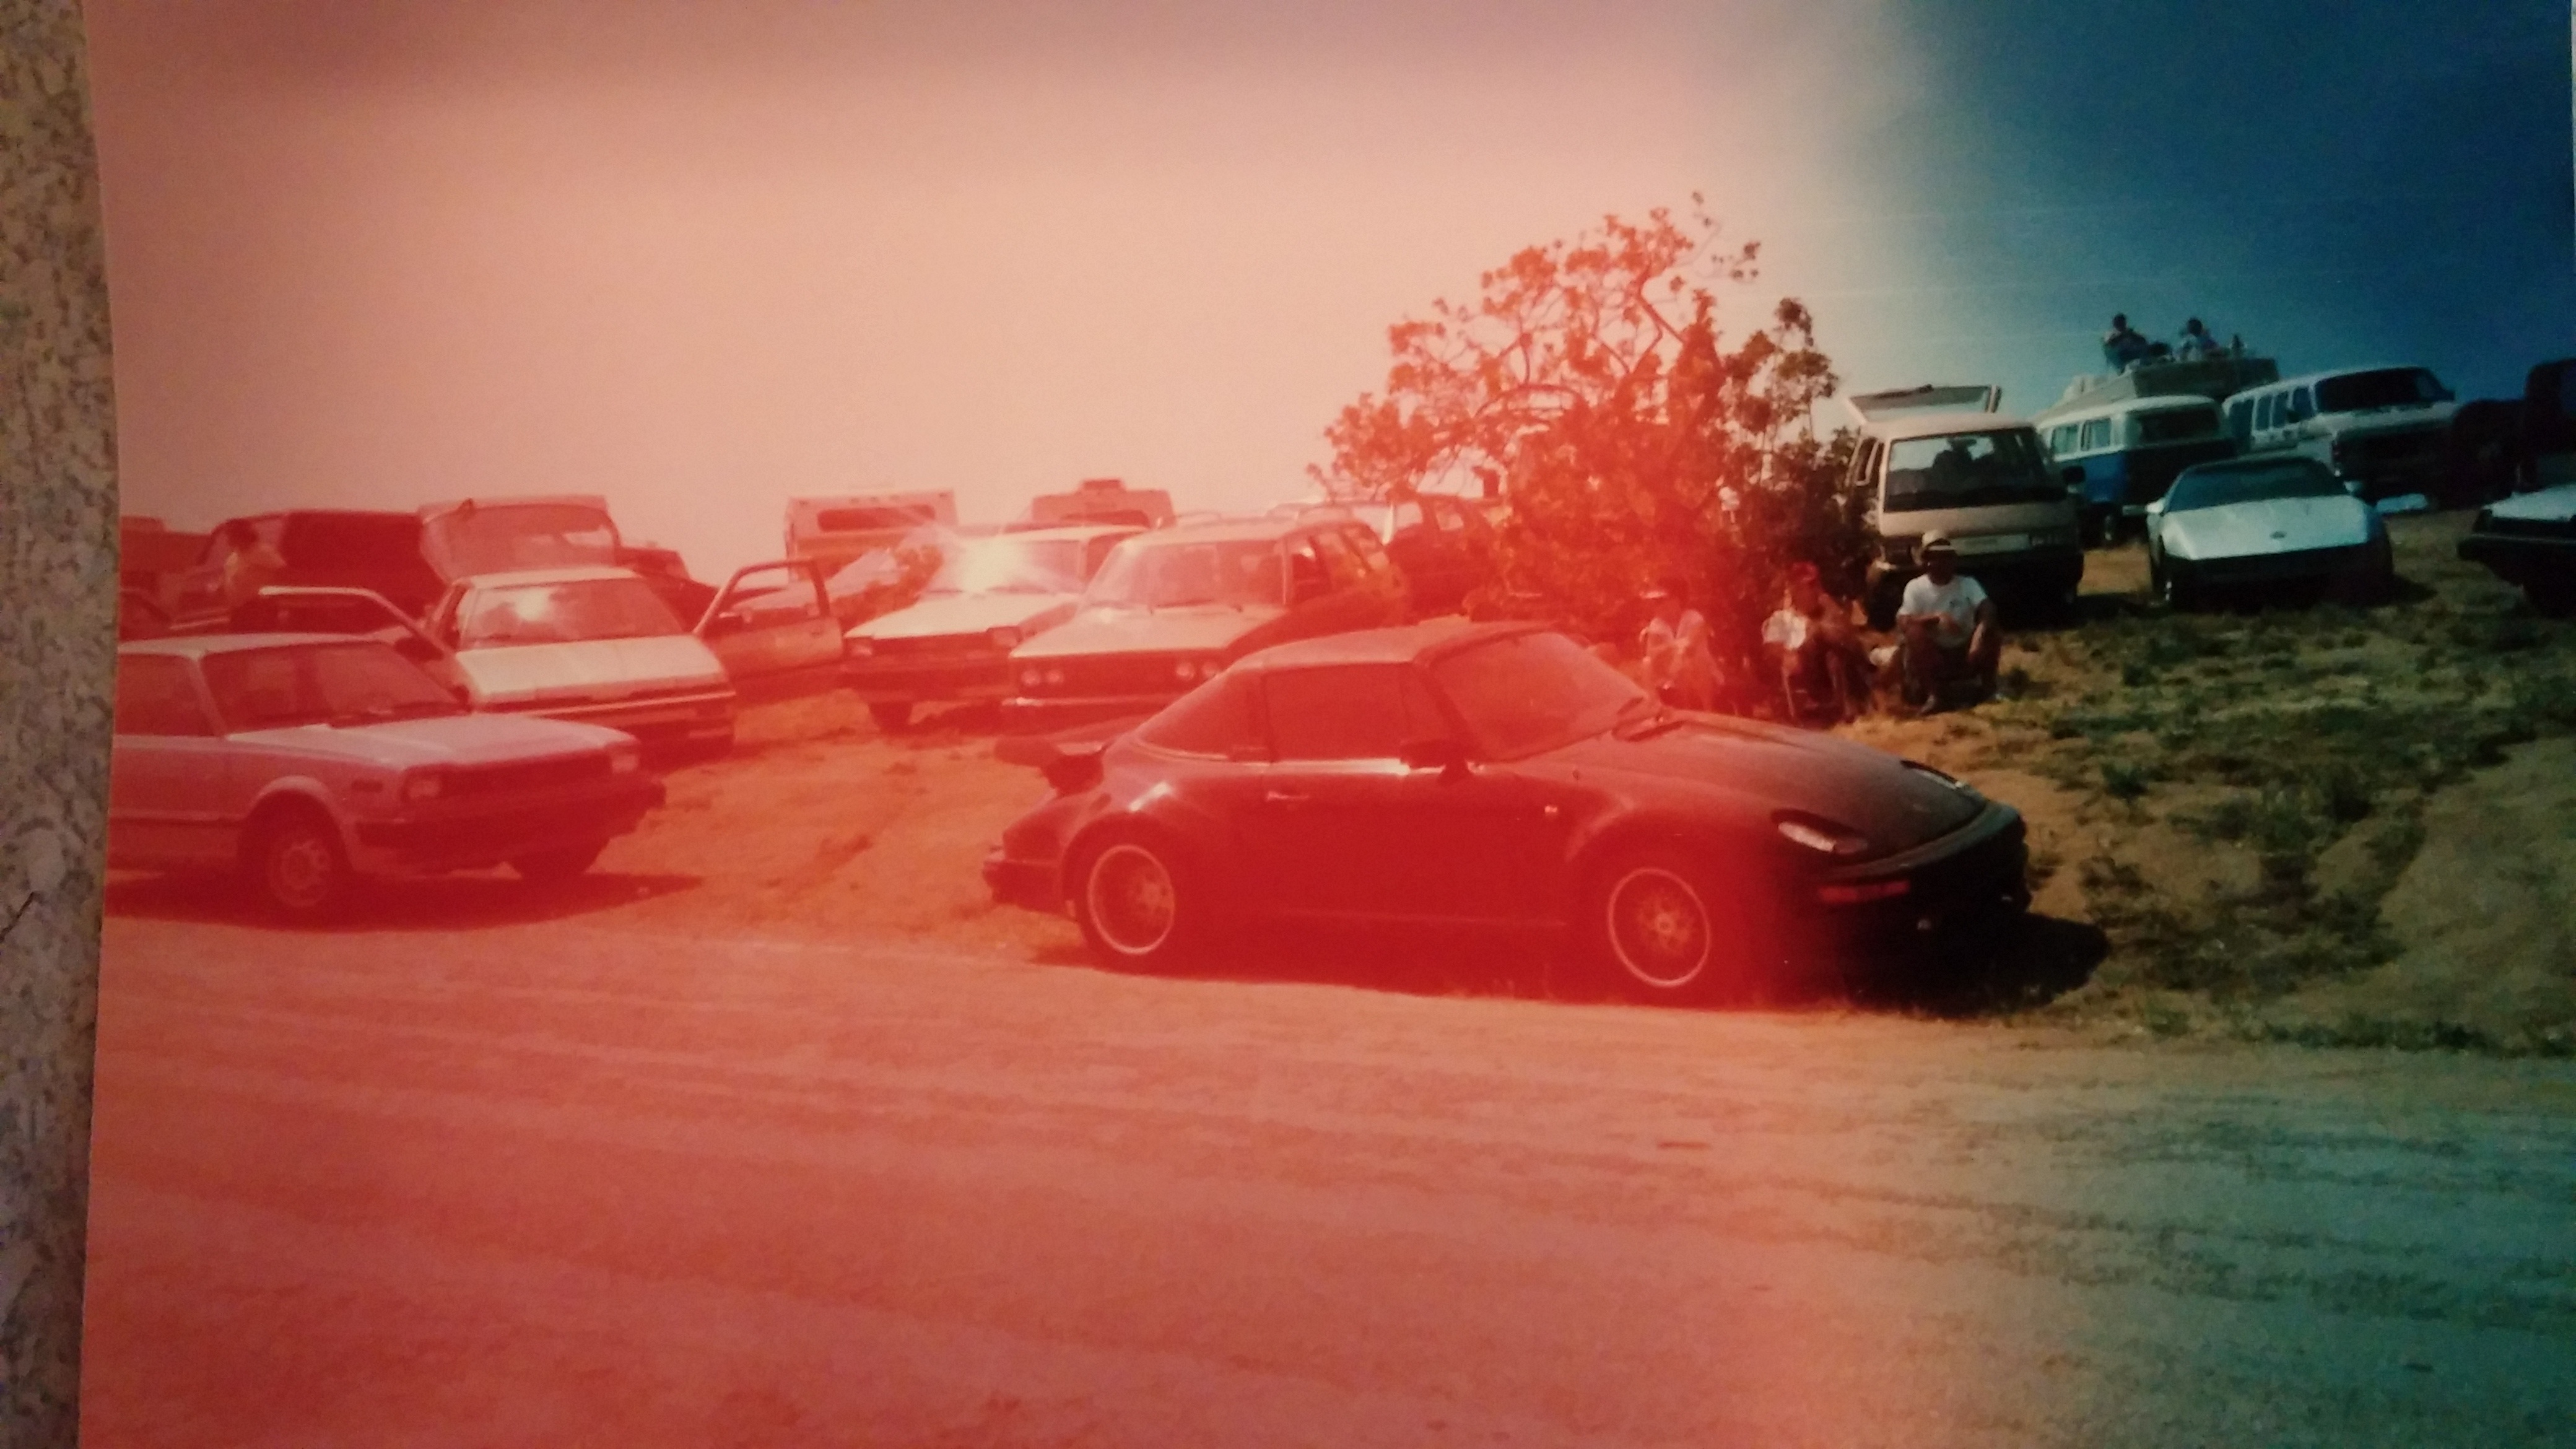
light, red, color, screenshot